Europelta

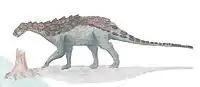
Life restoration

In 2016, Gregory S. Paul gave "Europelta" an estimated length of 5 metres (16 feet) and a weight of 1.3 tonnes (2,866 lbs).